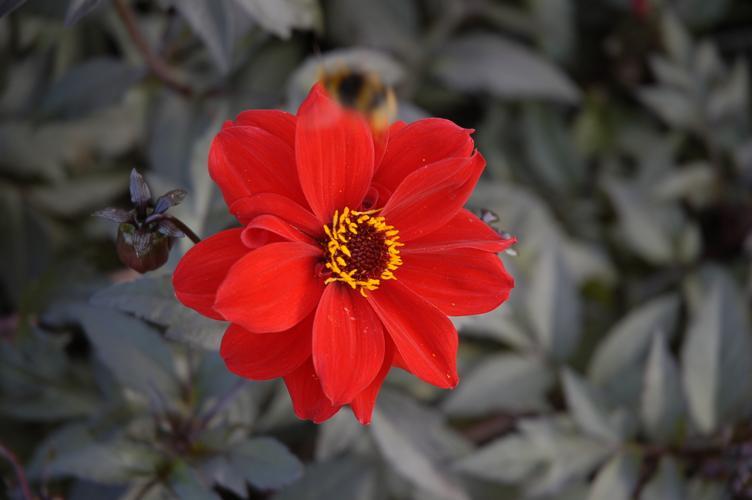
Label: bishop of llandaff